Question: How many lights are glowing?
Tambaya: Futulu nawa ne ke haske?
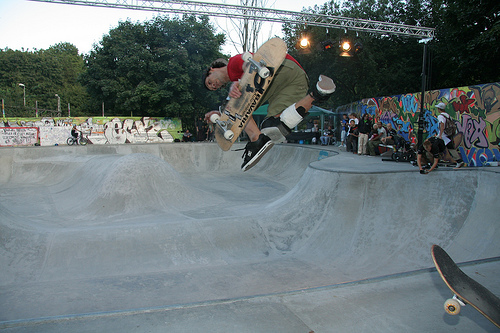
Answer: Two.
Amsa: Biyu.